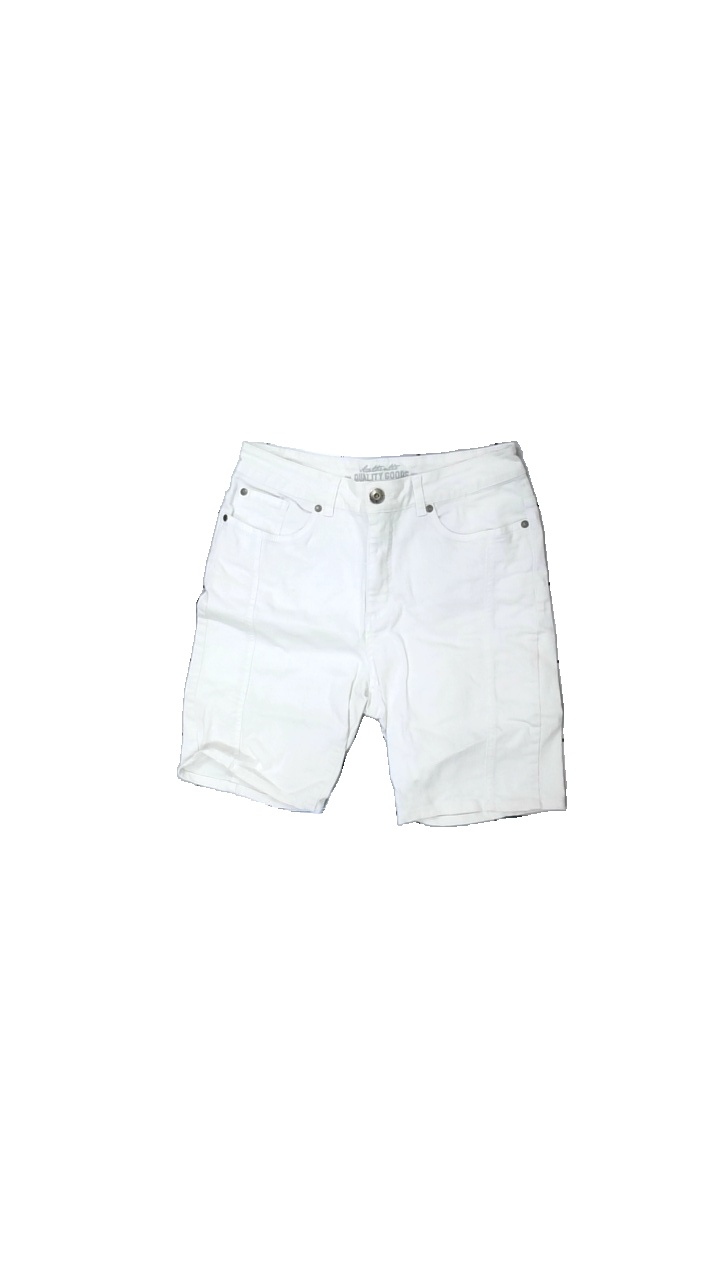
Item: Shorts (Ladies)
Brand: Cellbes
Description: White shorts from Cellbes, size 38. Okay condition.
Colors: White
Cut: Regular
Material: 100% cott
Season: Summer
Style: Denim
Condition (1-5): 3
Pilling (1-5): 5
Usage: Reuse
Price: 50-100